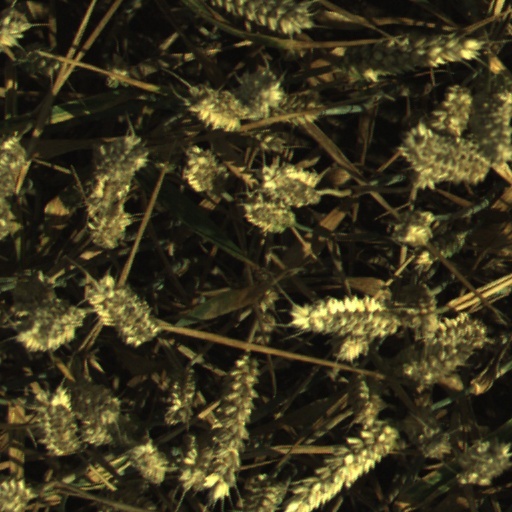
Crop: wheat